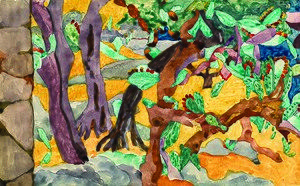
Rougena Zátková était une peintre et sculpteur tchèque, membre du futurisme.